Amsterdam Airport Schiphol

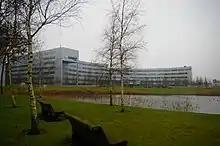
Schiphol Group offices

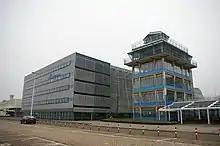
The Convair Building, which houses KLM Cityhopper and KLM offices, and the original Schiphol control tower

The TransPort Building on the Schiphol Airport property houses the head offices of Martinair and transavia. Construction of the building, which has of rentable space, began on 17 March 2009. Schiphol Group and the architect firm Paul de Ruiter designed the building, while construction firm De Vries & Verburg constructed the building.